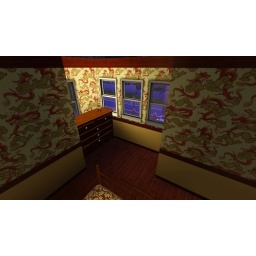
Sims 3 Folk-Victorian style 2 bedroom starter home by socalkdl.